The Village (2013 TV series)

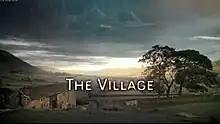

The Village is a BBC television series written by Peter Moffat. The drama is set in a Derbyshire village in the early 20th century, covering events from the summer of 1914 until 1924. The first series of what Moffat hoped would become a 42-hour televised drama following an extended family through the 20th century, was broadcast in spring 2013 and covered the years 1914 to 1920. A second series was broadcast in autumn 2014, and continued the story into the 1920s. The programme did not return after the second series.